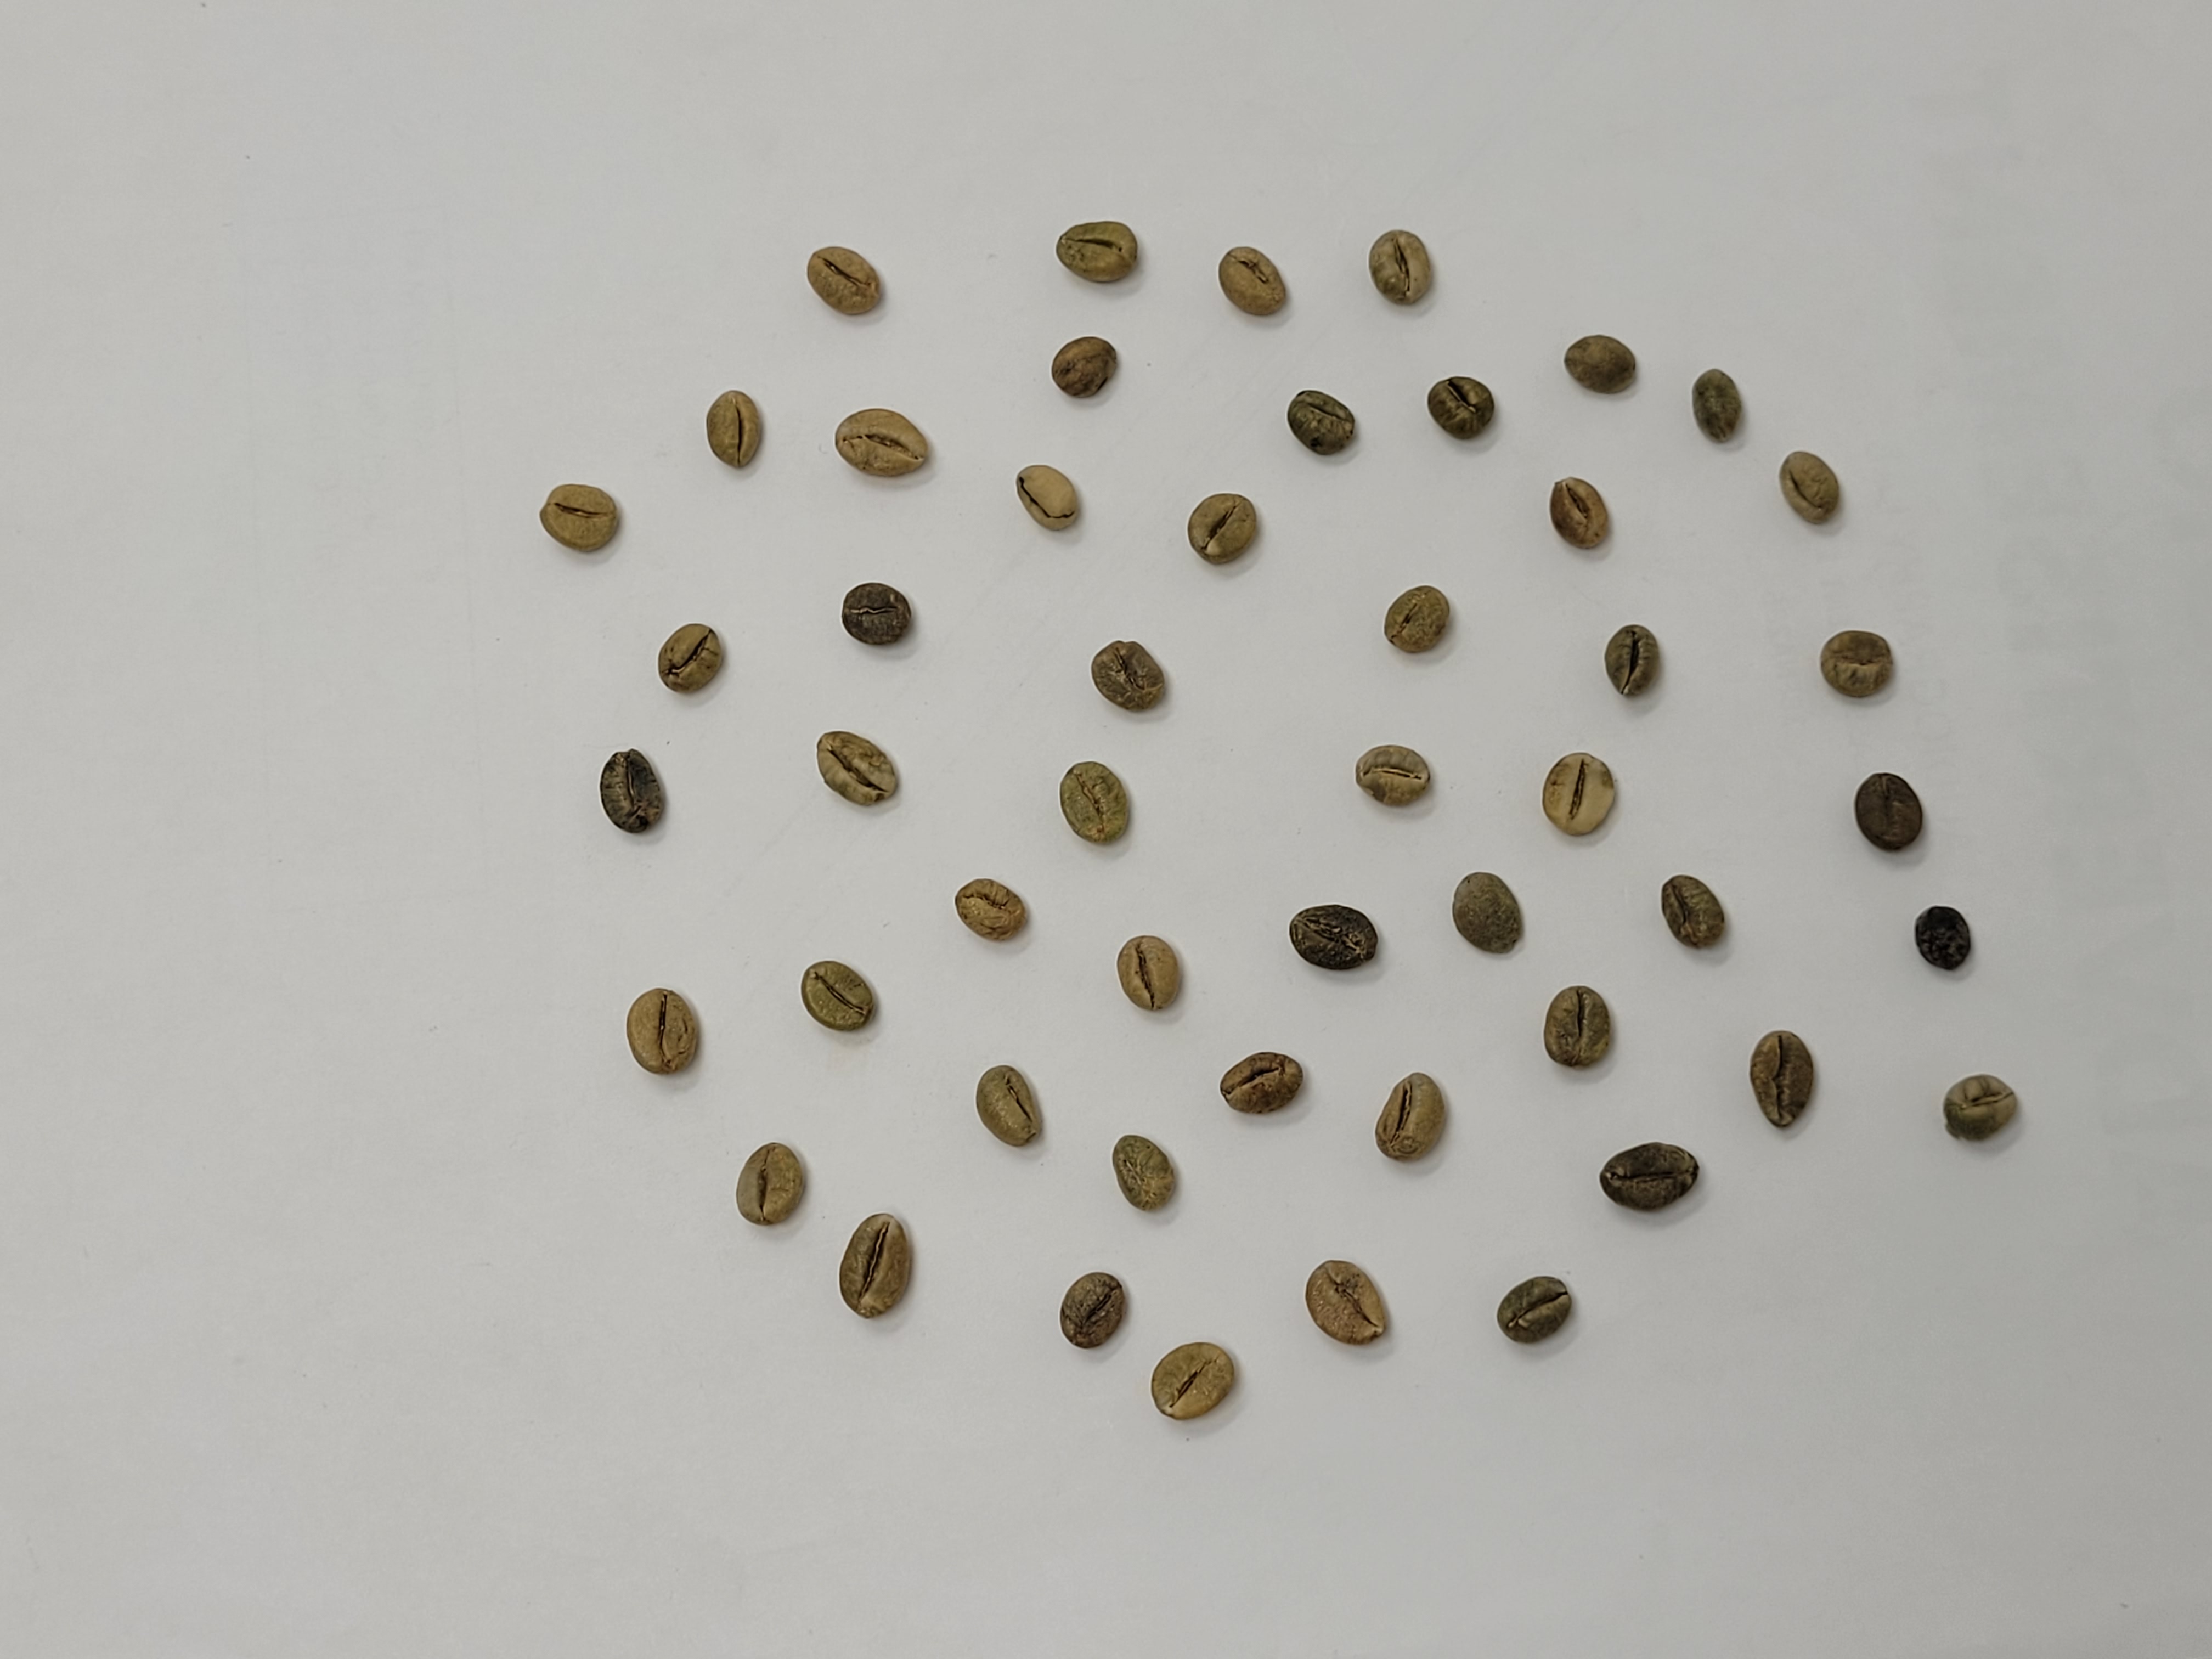
Coffee bean quality grade: PB-II